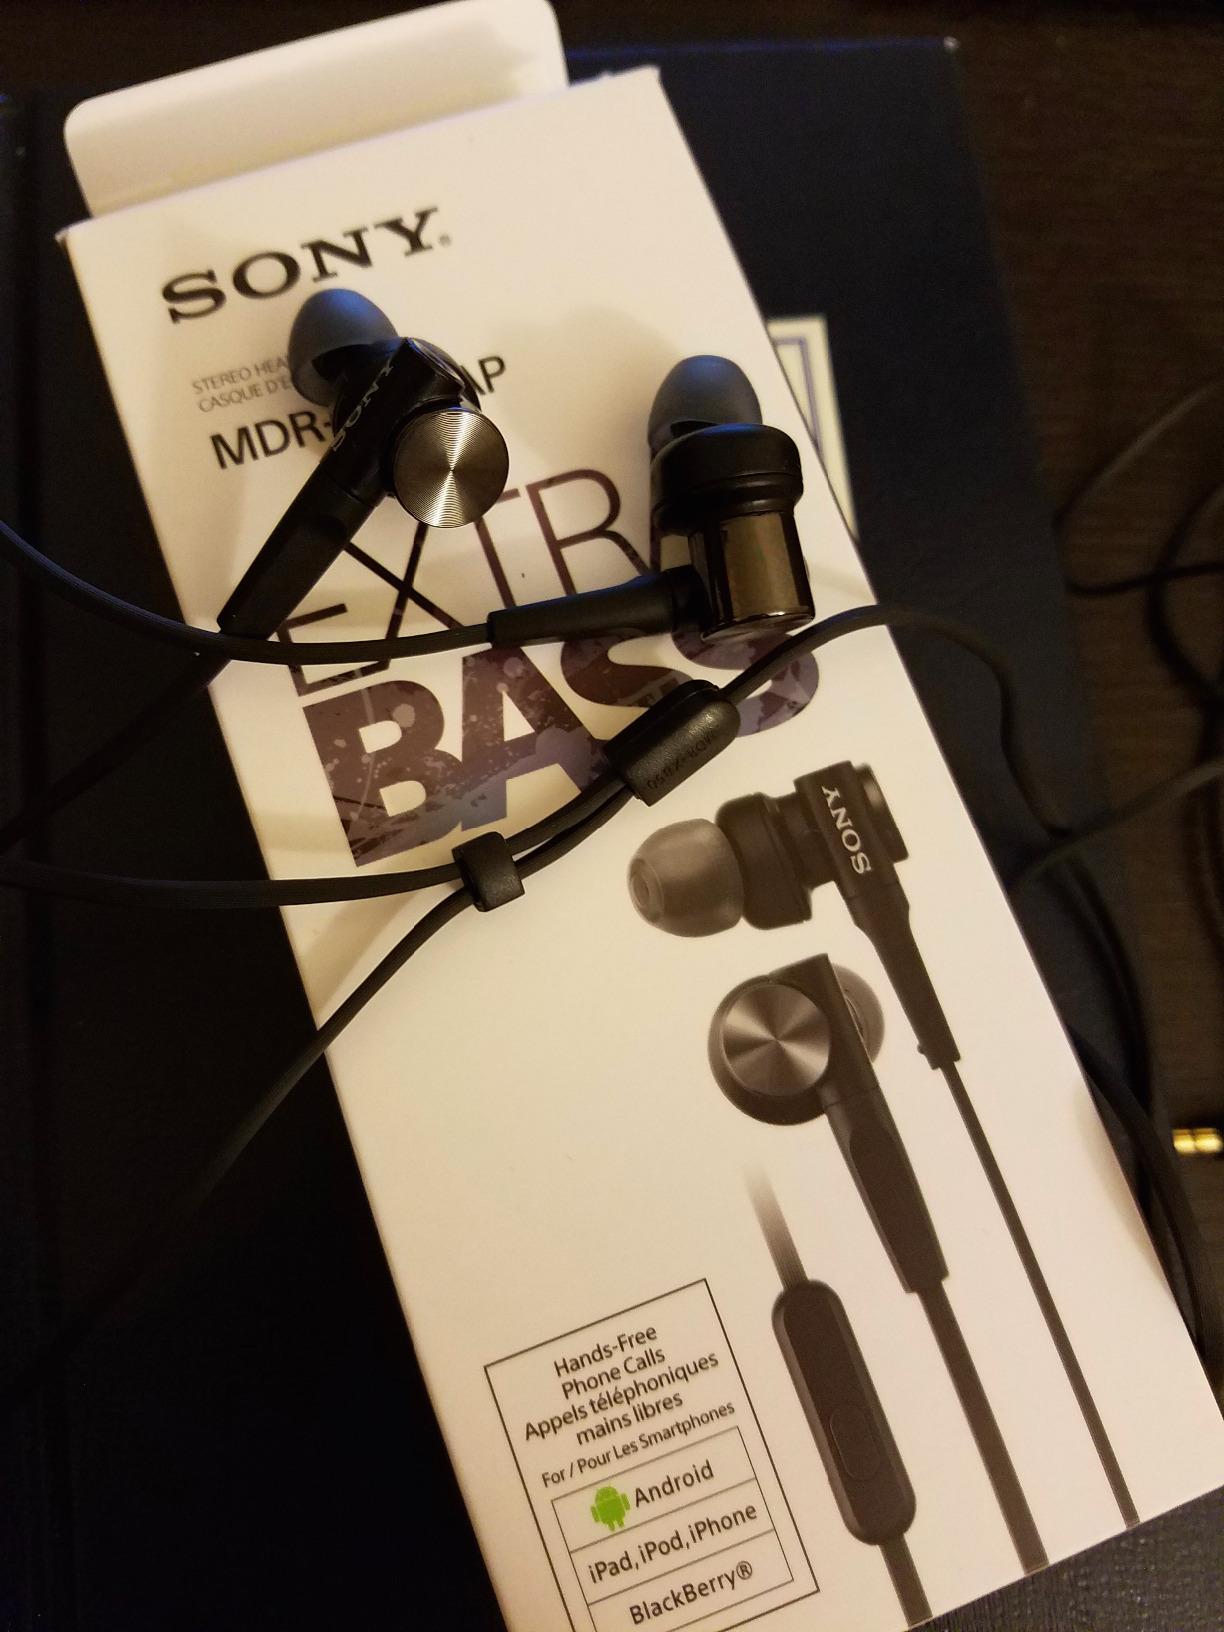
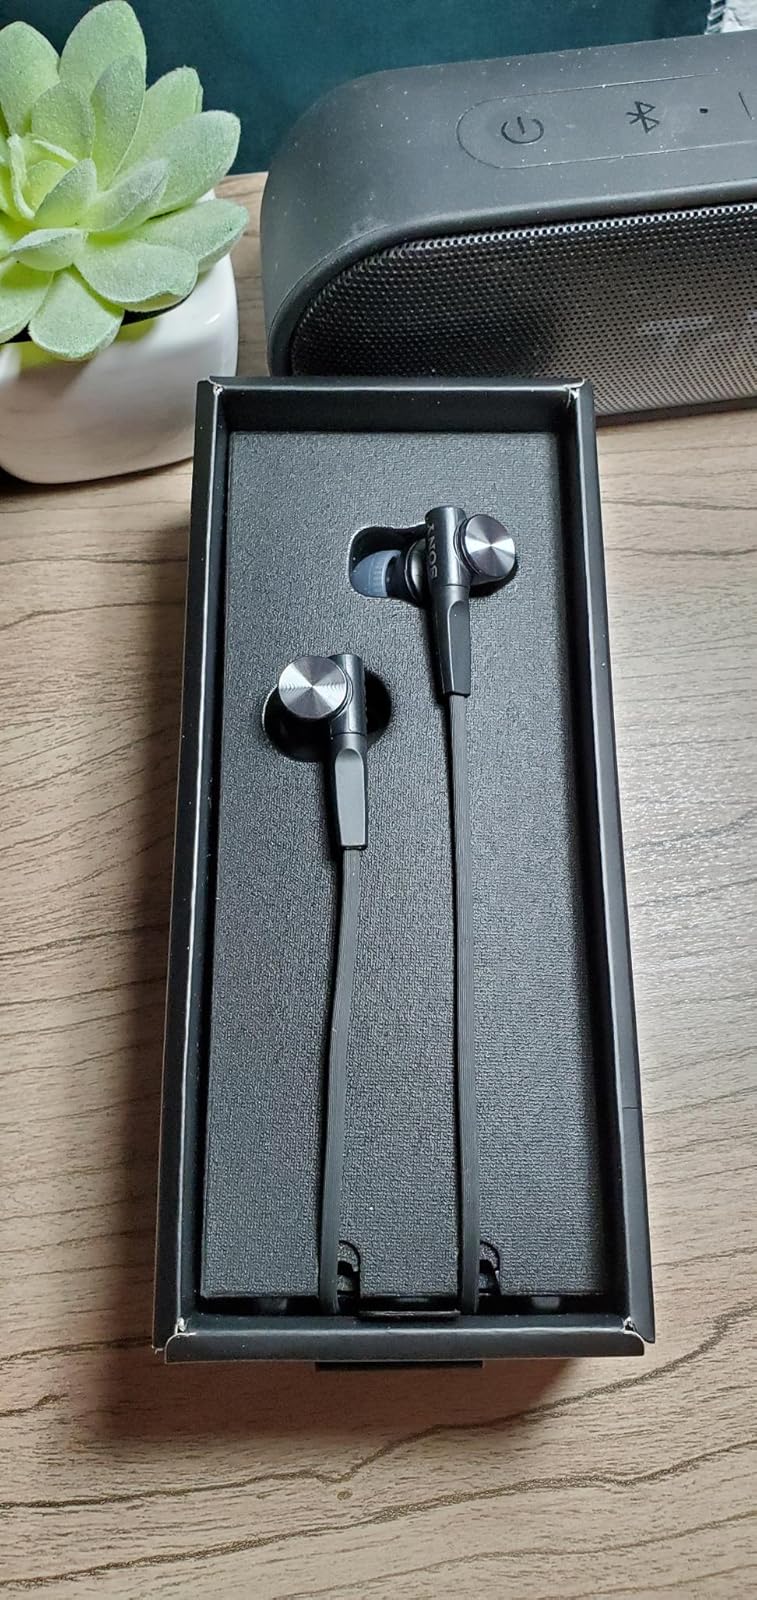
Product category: headphones
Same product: yes